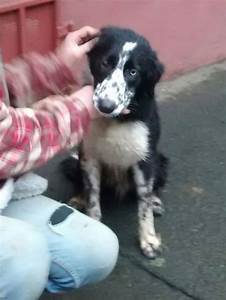
Label: dog